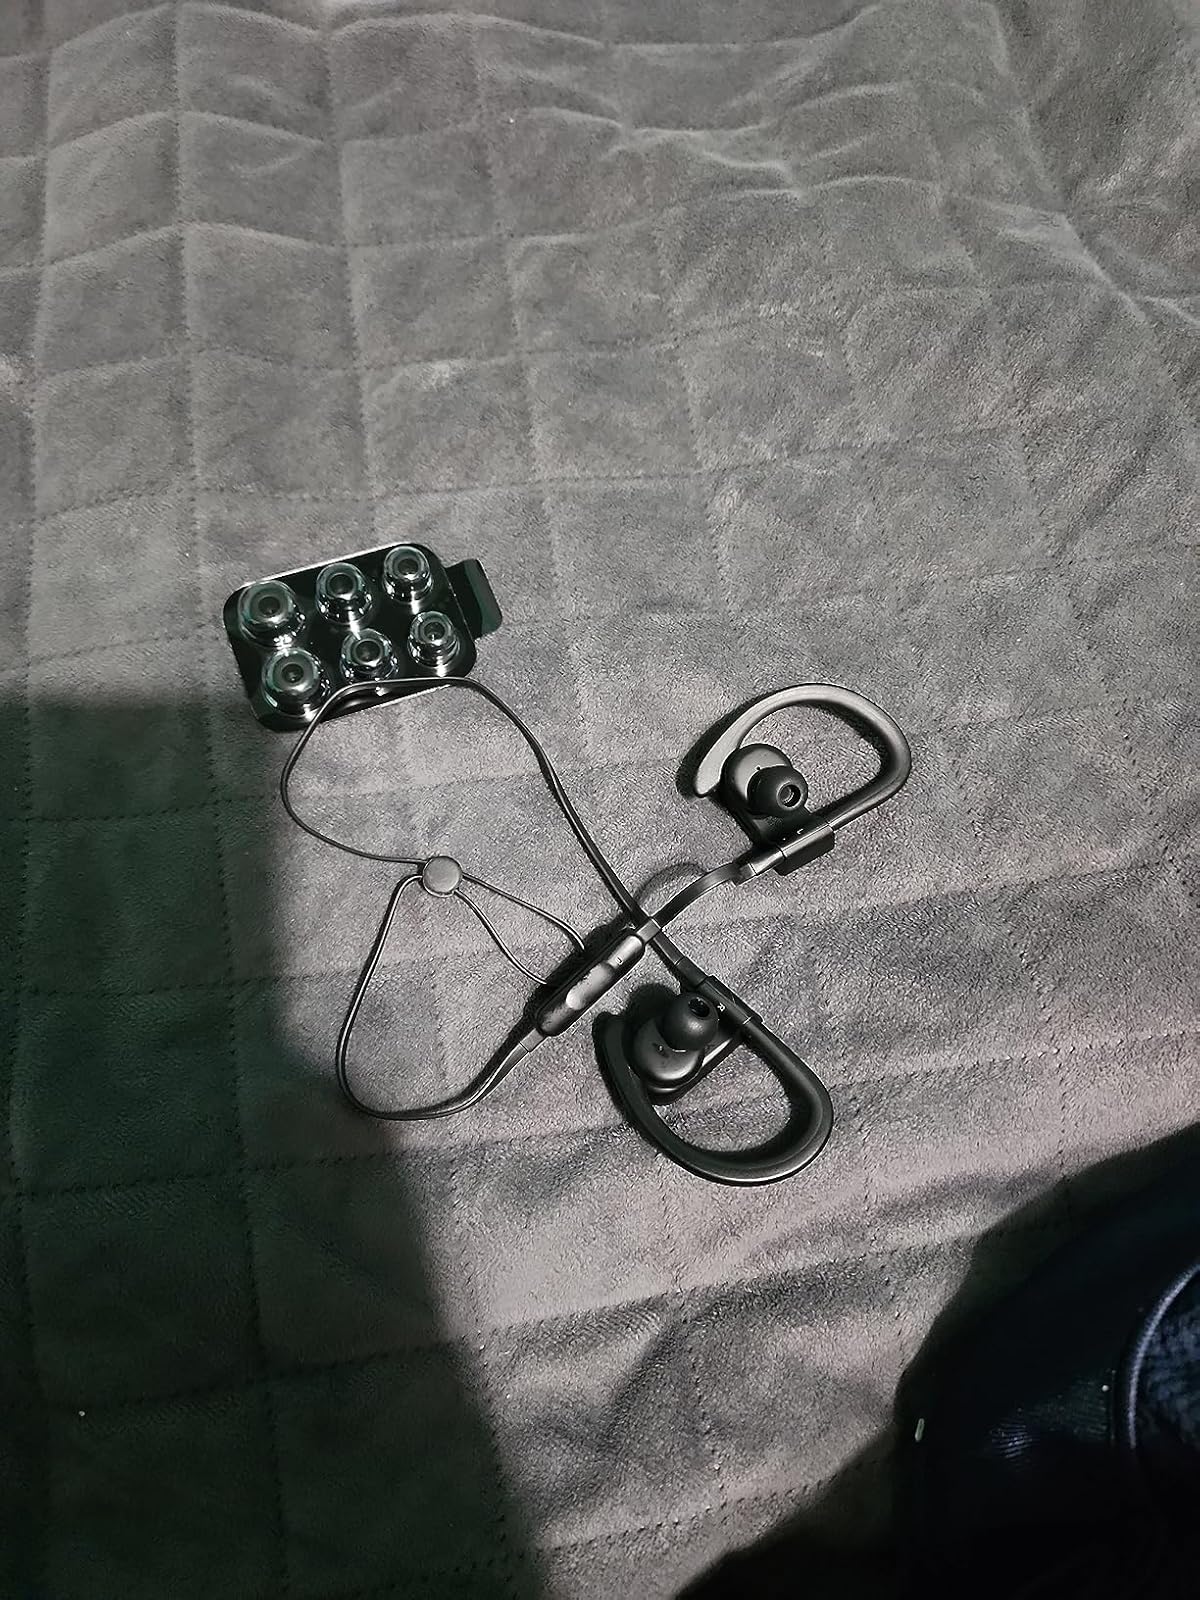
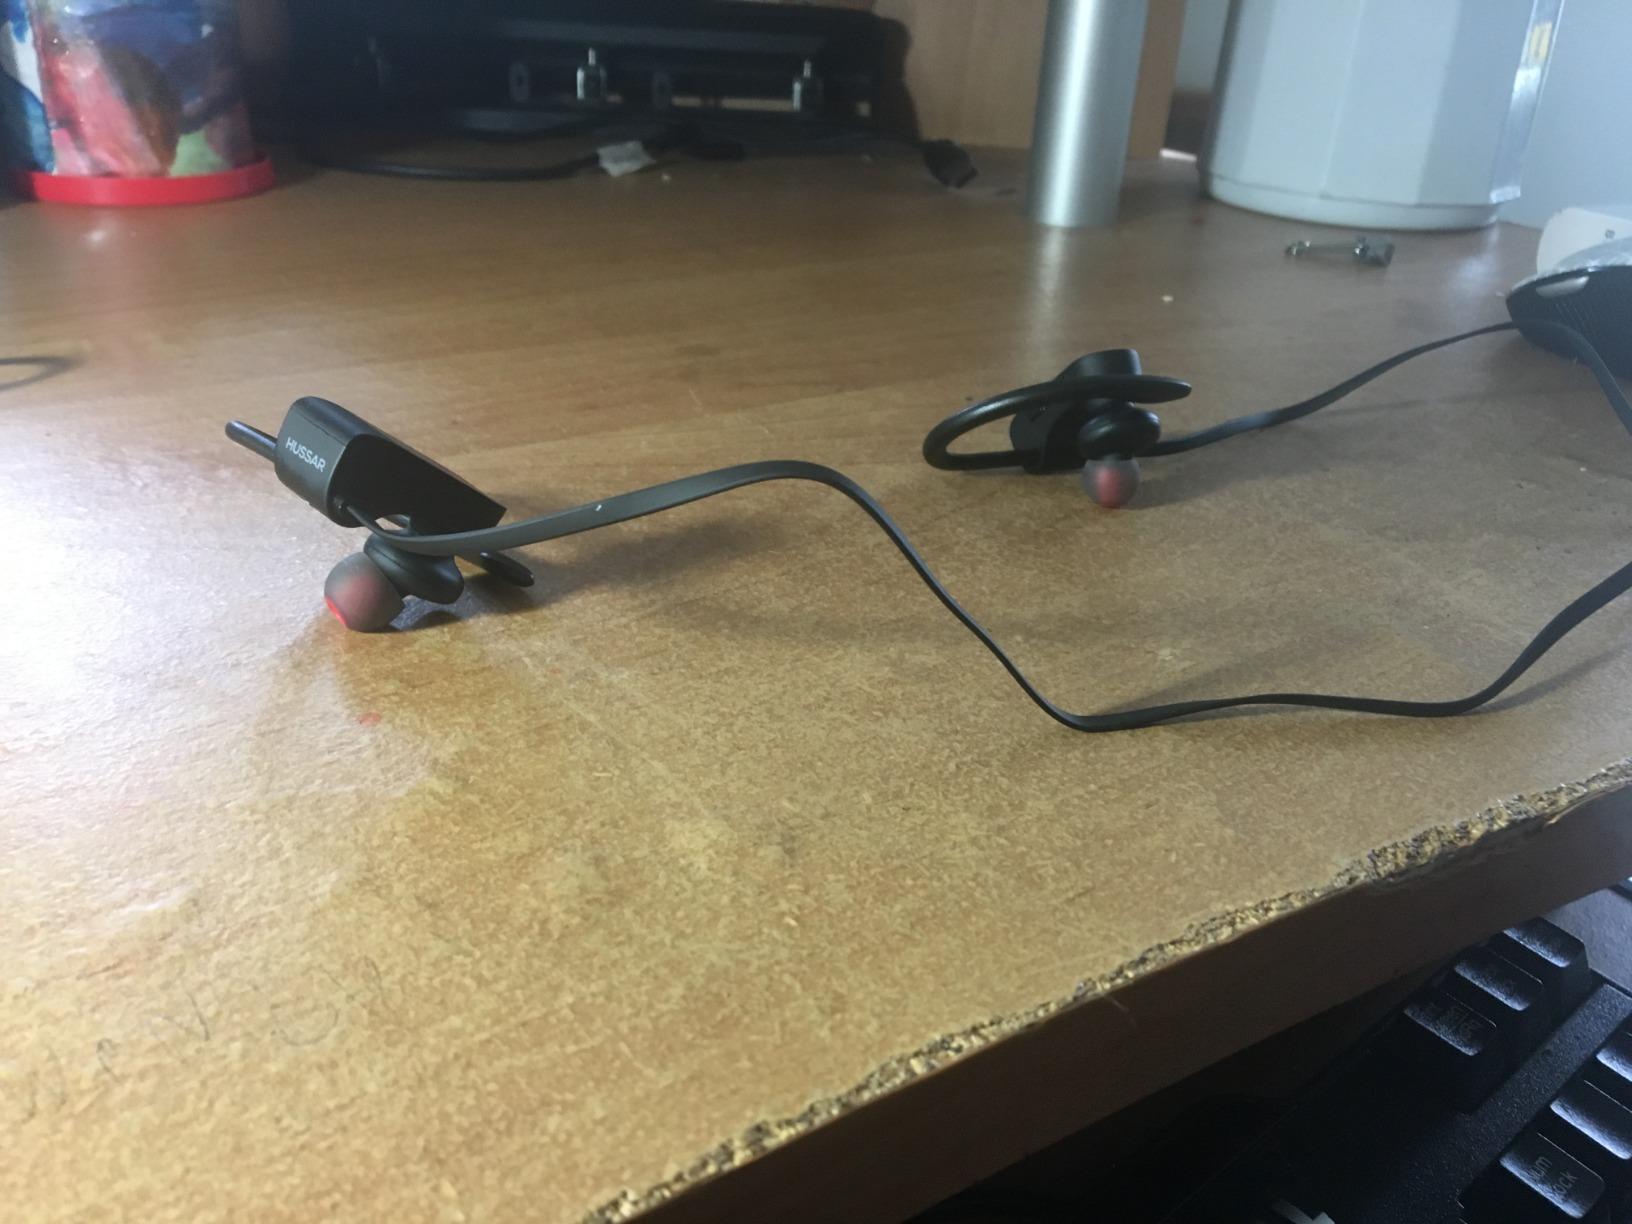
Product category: headphones
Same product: no